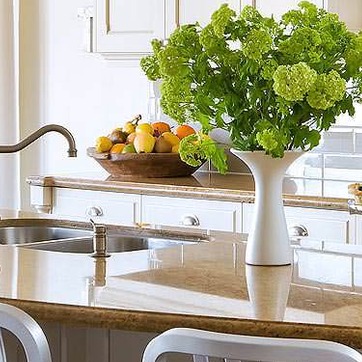
Material: polishedstone